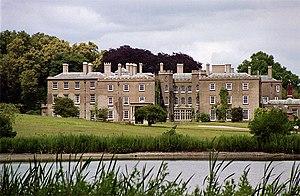
George Harry Grey, 5ᵉ comte de Stamford, titré Lord Grey de 1739 à 1768, est un noble britannique qui est devenu pair comme comte de Warrington en 1796.
Harry Grey, 4ᵉ comte de Stamford est un pair anglais, appelé Lord Grey de 1720 à 1739.
Harry Grey, 3ᵉ comte de Stamford, est un pair anglais. Il est un peu excentrique, affichant cela principalement dans la construction de bâtiments fantaisistes.
George Harry Booth-Grey, 6ᵉ comte de Stamford et 2ᵉ comte de Warrington, portant le titre de Lord Grey entre 1768 et 1819, était un pair et parlementaire britannique.